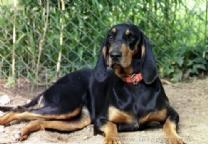
black-and-tan_coonhound